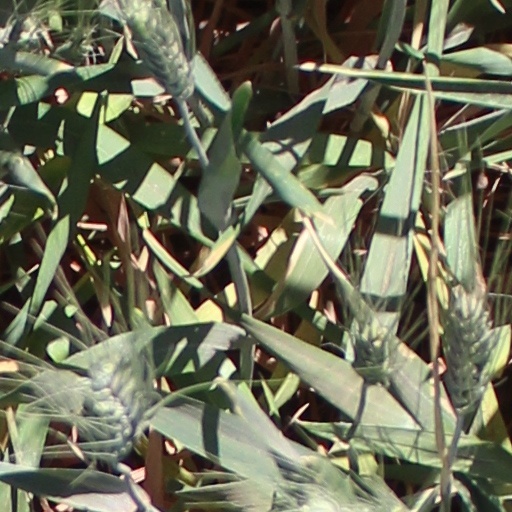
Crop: wheat